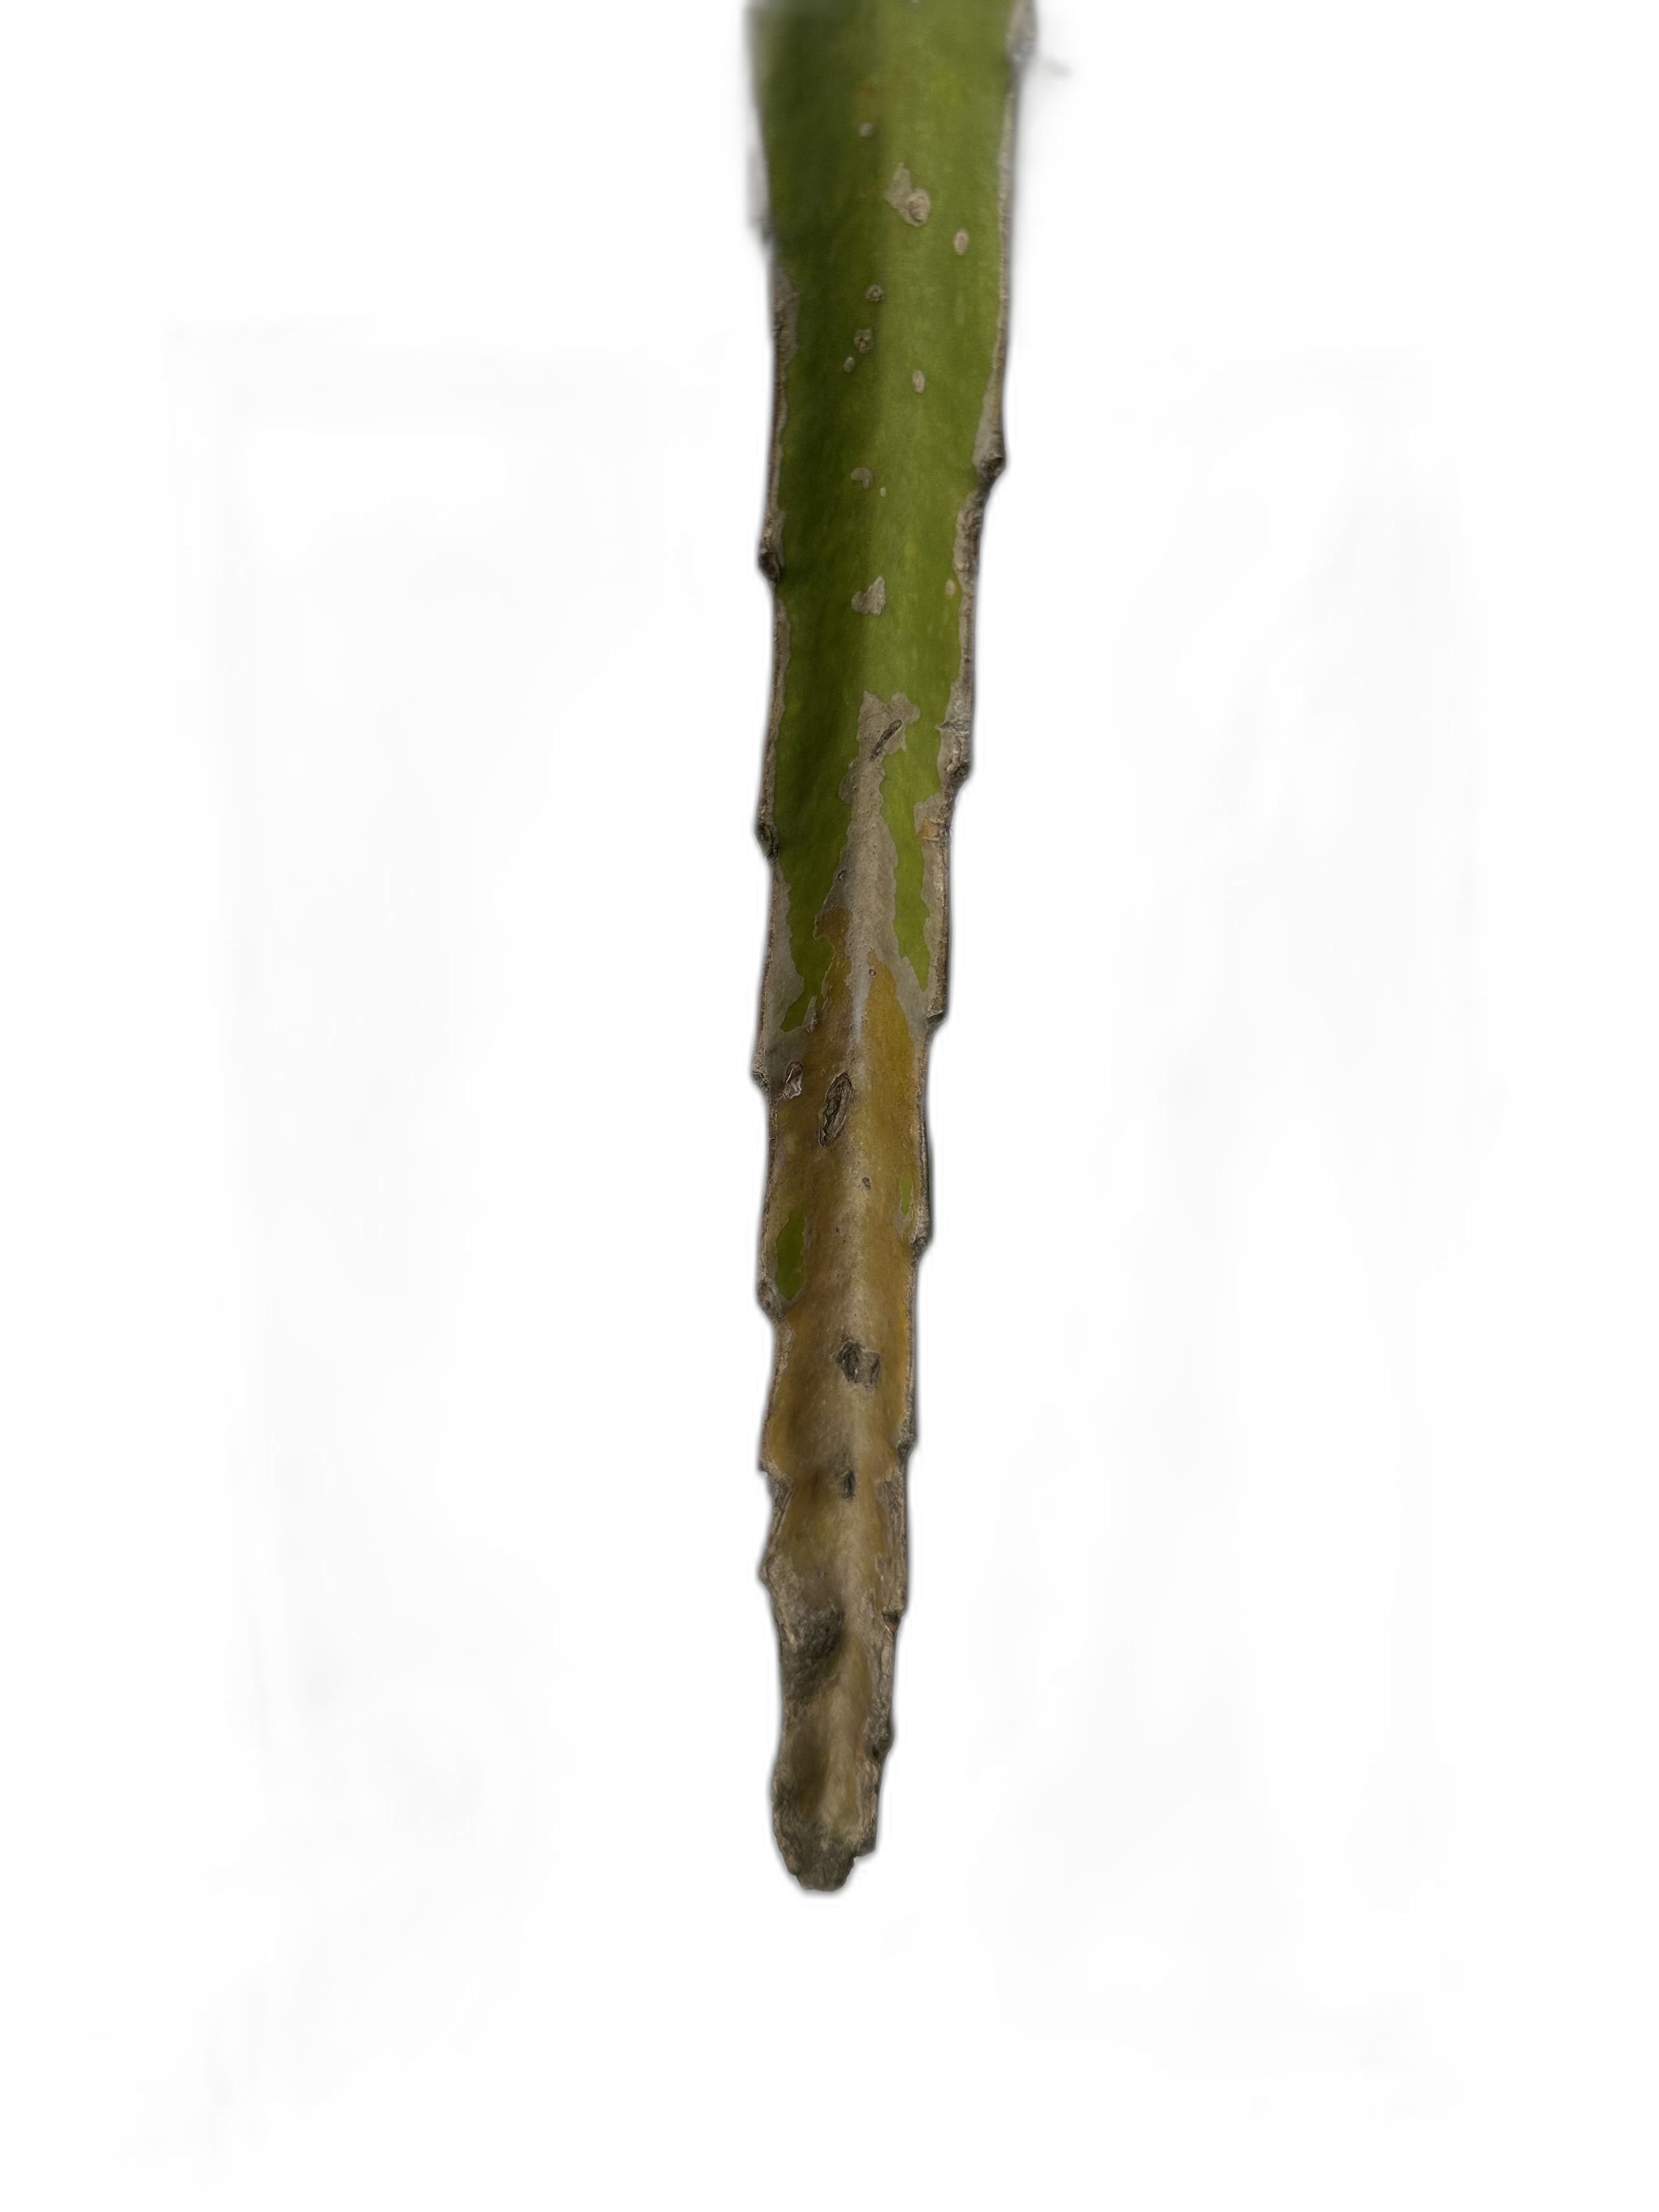
Label: Good leaf